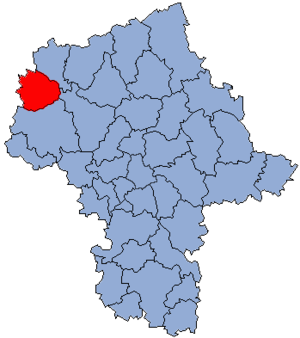
Le powiat de Sierpc est un powiat de la voïvodie de Mazovie, dans le centre-est de la Pologne.